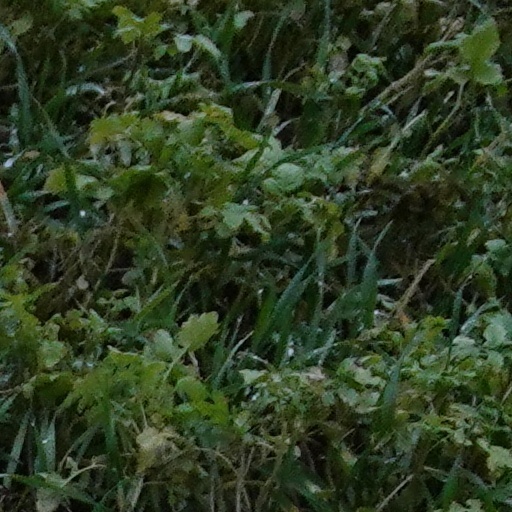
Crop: wheat